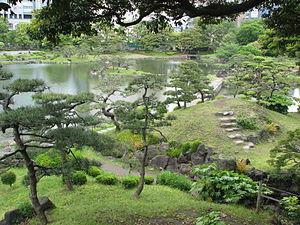
Le jardin de Kyū Shiba Rikyū, aussi appelé Kyū Shiba Rikyū Onshi Teien est un jardin japonais ouvert au public et ancien jardin impérial, situé dans l'arrondissement de Minato, à Tokyo au Japon. Le jardin est l'un des deux jardins de clan de l'époque d'Edo survivant dans le Tokyo moderne, l'autre étant le Koishikawa Kōraku-en à Koishikawa, arrondissement de Bunkyō. Le Kyū Shiba Rikyū, souvent considéré comme le jardin le plus magnifiquement conçu à Tokyo était autrefois appelé le « plus beau site du Japon ».